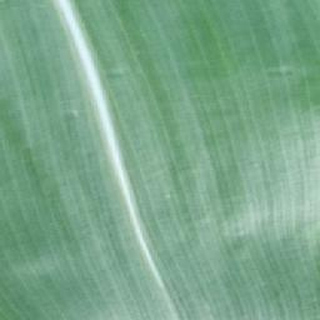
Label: healthy_corn